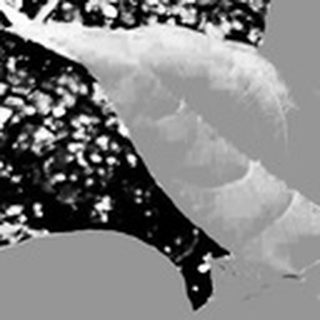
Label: healthy_cotton